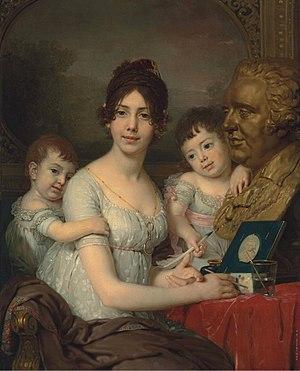
Koucheleff Besborodko est le nom d'une famille de la noblesse de Russie et de Finlande.